Armenia–Azerbaijan border

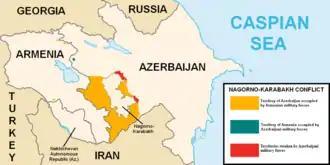
Map of the de facto border in 2019. Armenian forces controlled most of Nagorno-Karabakh and almost 9% of Azerbaijan's territory outside the former Nagorno-Karabakh Autonomous Oblast, while Azerbaijani forces controlled Shahumian and the eastern parts of Martakert and Martuni

The border starts in the north at the tripoint with Georgia and proceeds overland in a broadly south-easterly direction, zigzagging next to and around the Voskepar river, crossing through part of the Joghaz Water Reservoir at the mouth of the Voskepar, and touching the western tip of the Abbasbayli Water Reservoir. It then forms a broad concave arc along the Khndzorut Range and down to the Miapor Range. It then runs parallel with the eastern shore of Lake Sevan along the Sevan Range, runs south along the Eastern Sevan Range, and then west along the Vardenis Range before turning sharply east, thus creating an Azeri protrusion encompassing Böyük Alagöl lake. It then proceeds southwards, crossing the Aylakh-Lich Lake and Sev Lich State Sanctuary, terminating at the Iranian border on the Aras river. The entire border lies mainly in mountainous terrain, with elevations averaging between and .